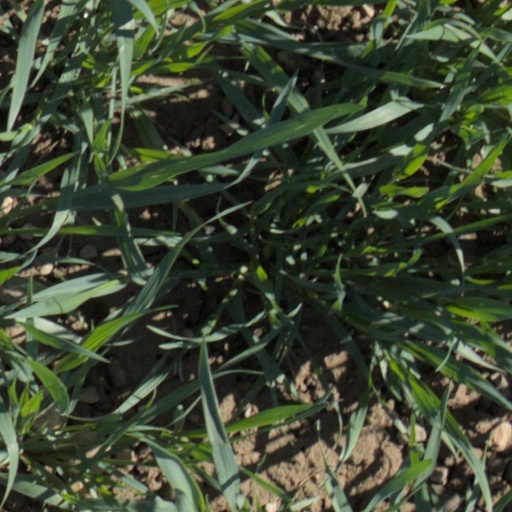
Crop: wheat